2022 Preakness Stakes

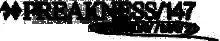
"The Middle Jewel of the Triple Crown""The Run for the Black-Eyed Susans"

The 2022 Preakness Stakes was the 147th Preakness Stakes, a Grade I stakes race for three-year-old Thoroughbreds at a distance of miles (1.9 km). The race is one leg of the American Triple Crown and is held annually at Pimlico Race Course in Baltimore, Maryland. The Preakness Stakes is traditionally held on the third Saturday in May, two weeks after the Kentucky Derby.